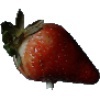
Label: Strawberry 1